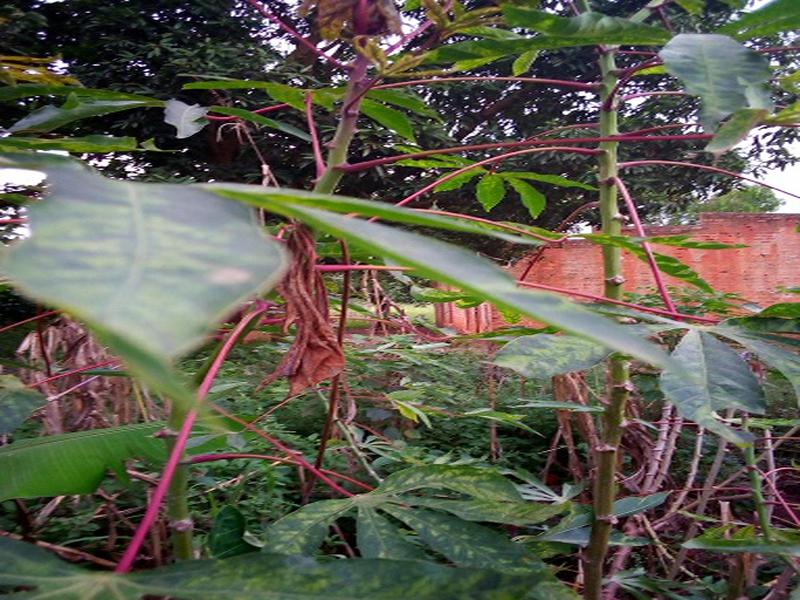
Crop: cassava
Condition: green_mottle